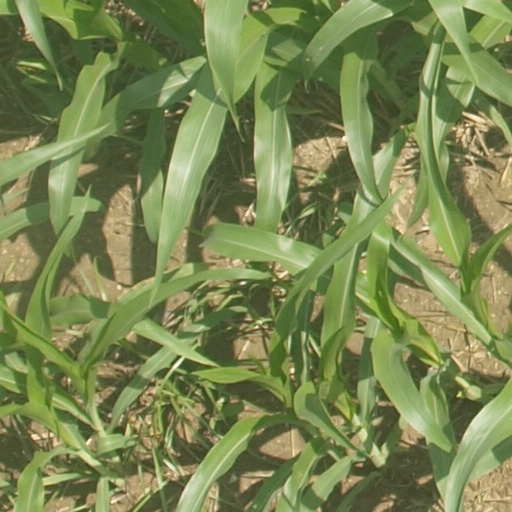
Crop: maize; corn